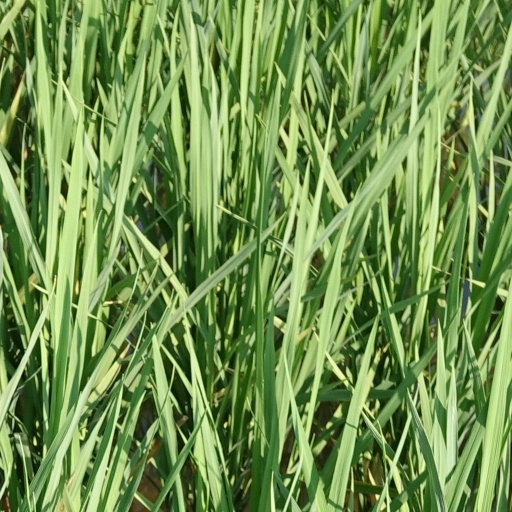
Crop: rice